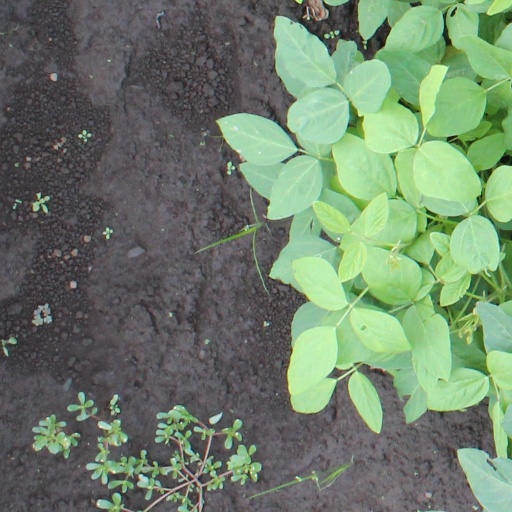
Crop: soybean